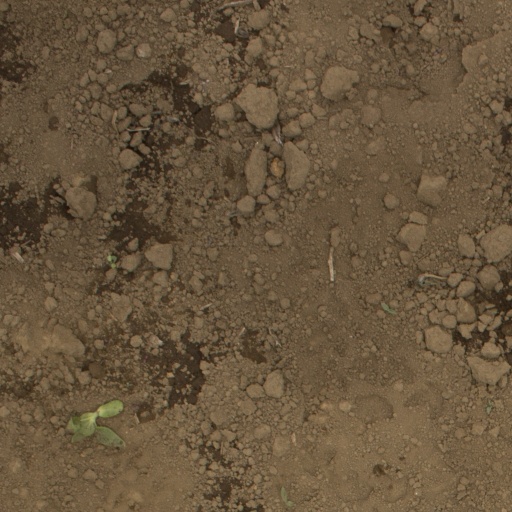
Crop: Jerusalem artichoke